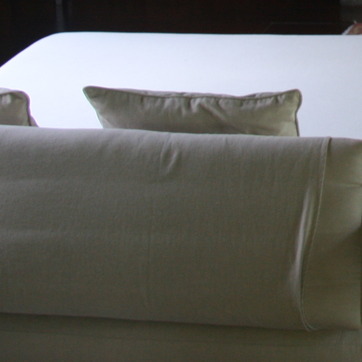
Material: fabric